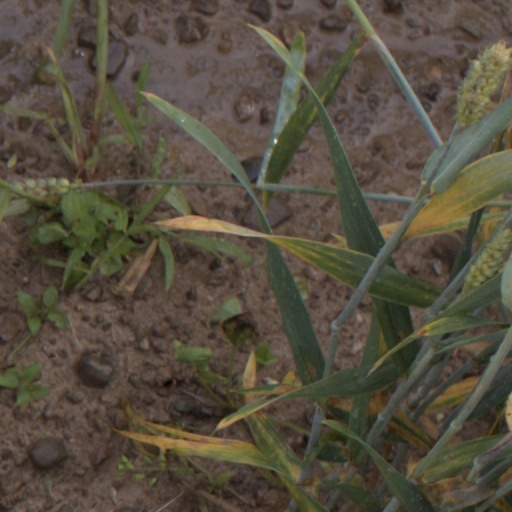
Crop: wheat